Noordin Haji

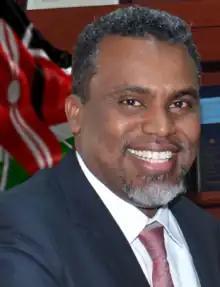

Noordin Mohamed Haji, OGW, CBS (born 3 July 1973) is a Kenyan lawyer and civil servant who is the current Director-General of the National Intelligence Service (NIS). He previously served as the Director of Public Prosecutions from 2018 to 2023.